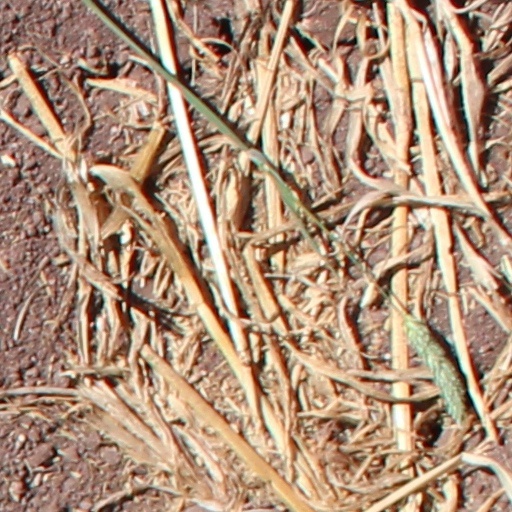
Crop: wheat